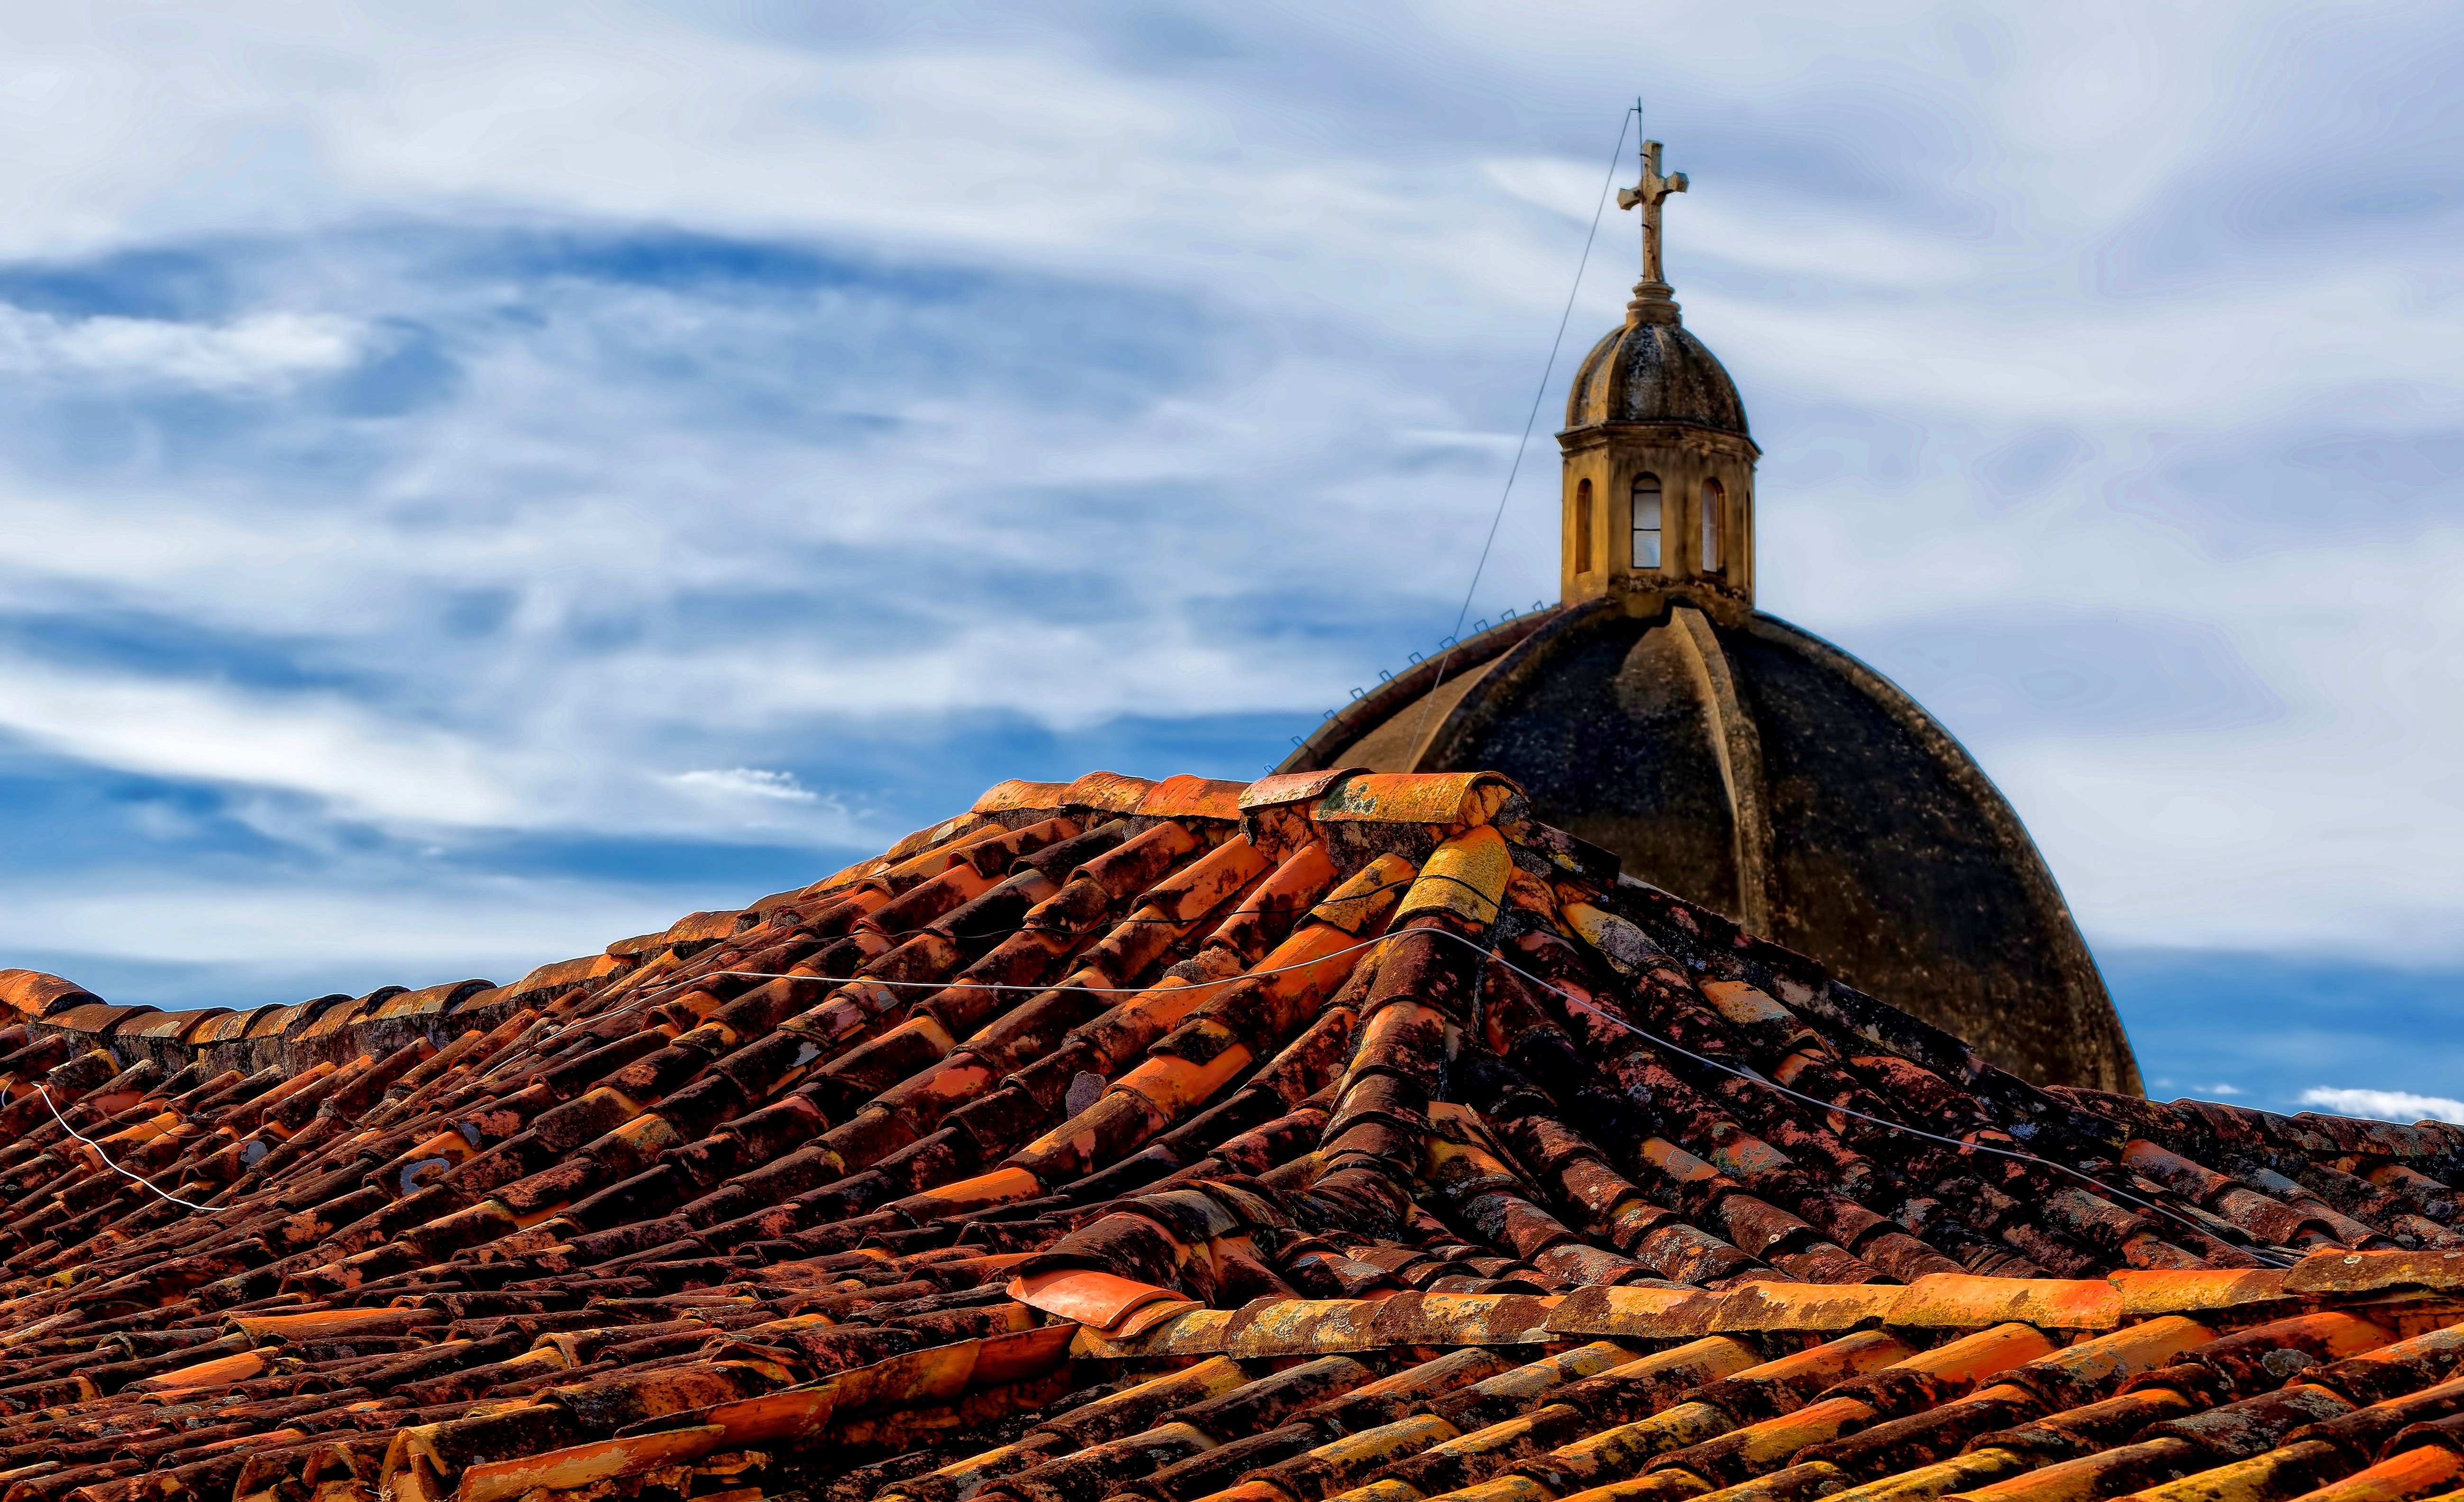
sea, rock, mountain, sky, hill, tower, landmark, temple